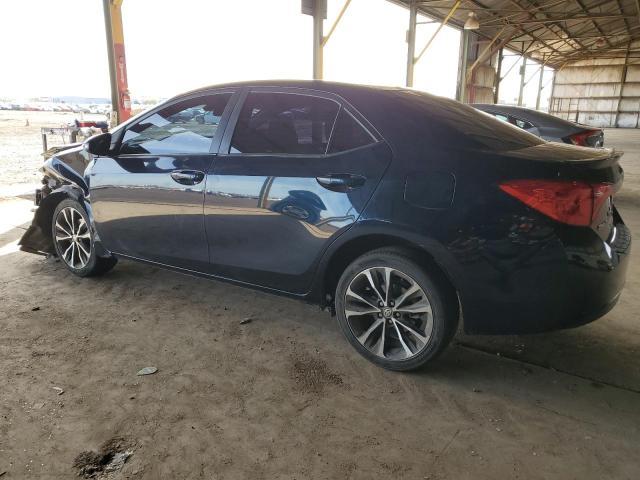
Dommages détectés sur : aile avant gauche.
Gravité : majeur